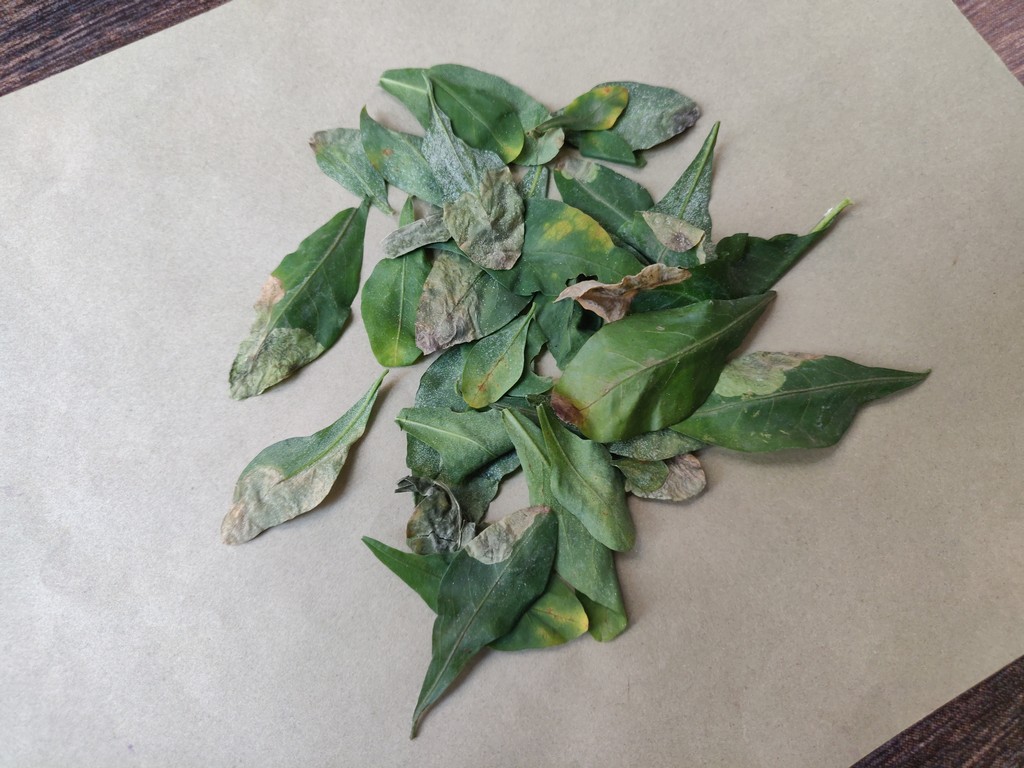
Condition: Unhealthy
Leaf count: multiple
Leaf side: unknown